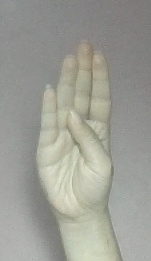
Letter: kaaf